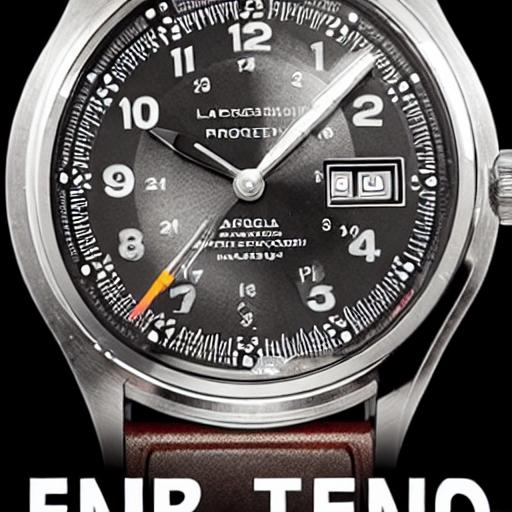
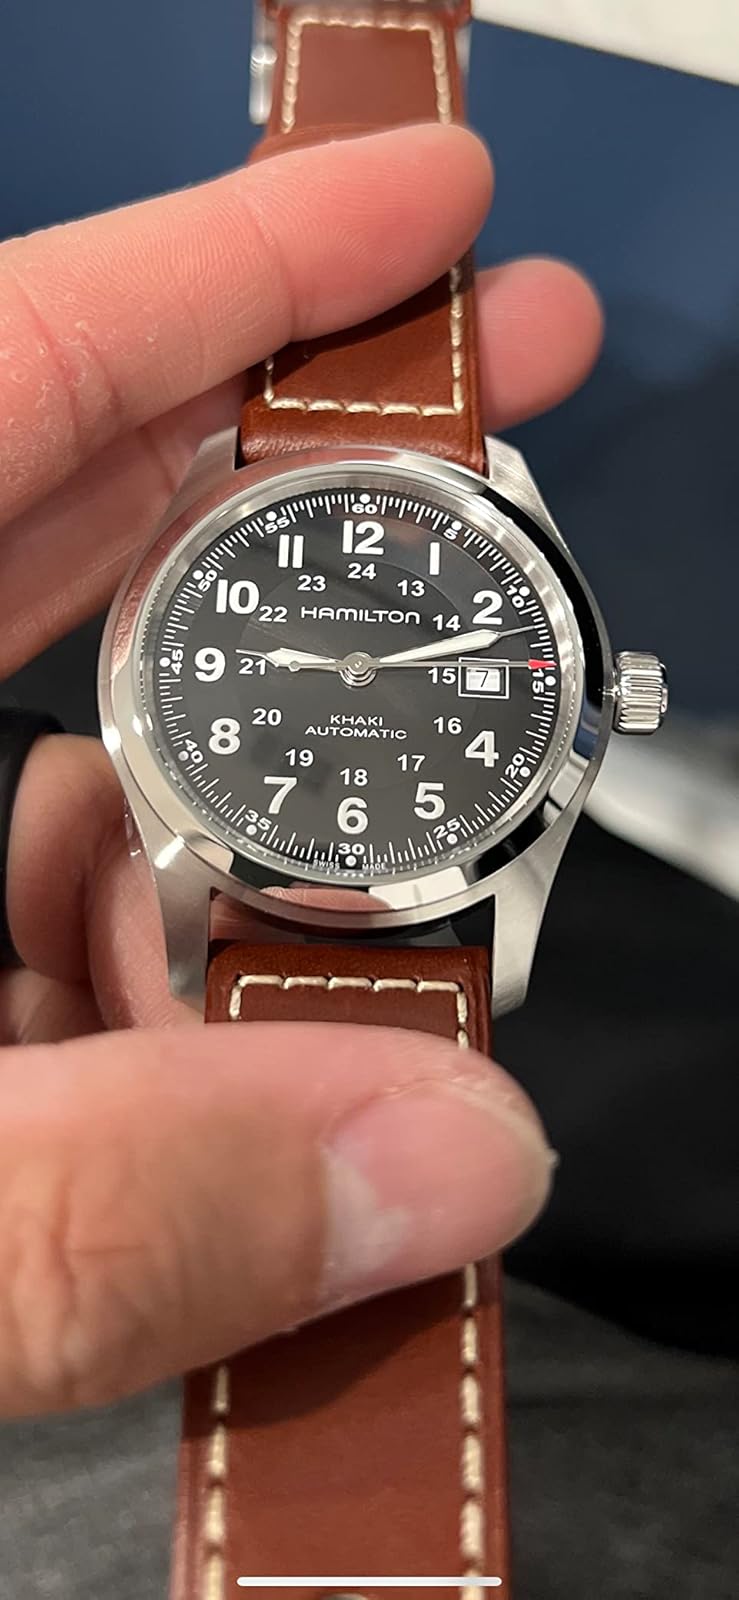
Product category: accessories_watch
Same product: no